Sinkhole

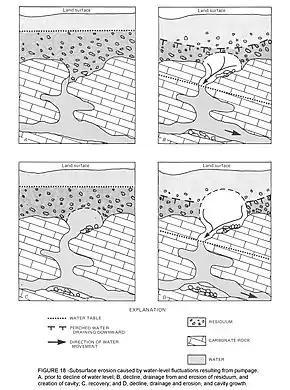
Man-made activities and land alterations that cause water-level fluctuations accelerate cover-collapse sinkholes

The U.S. Geological Survey notes that "It is a frightening thought to imagine the ground below your feet or house suddenly collapsing and forming a big hole in the ground." Human activities can accelerate collapses of karst sinkholes, causing collapse within a few years that would normally evolve over thousands of years under natural conditions. Soil-collapse sinkholes, which are characterized by the collapse of cavities in soil that have developed where soil falls down into underlying rock cavities, pose the most serious hazards to life and property. Fluctuation of the water level accelerates this collapse process. When water rises up through fissures in the rock, it reduces soil cohesion. Later, as the water level moves downward, the softened soil seeps downwards into rock cavities. Flowing water in karst conduits carries the soil away, preventing soil from accumulating in rock cavities and allowing the collapse process to continue.